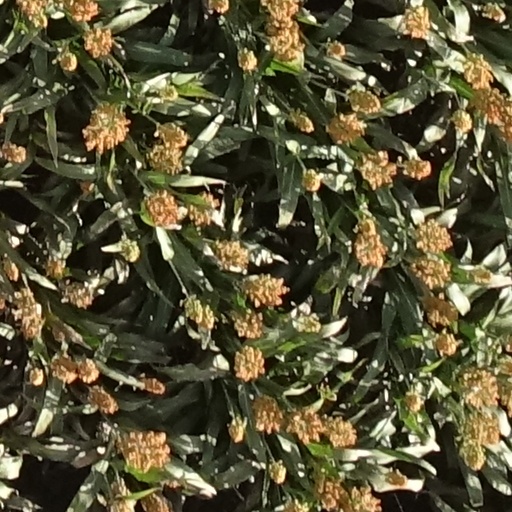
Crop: sorghum